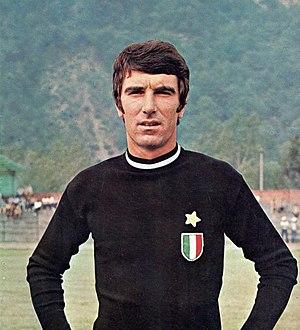
Dino Zoff, né le 28 février 1942 à Mariano del Friuli, est un footballeur italien, devenu par la suite entraîneur puis dirigeant de football.